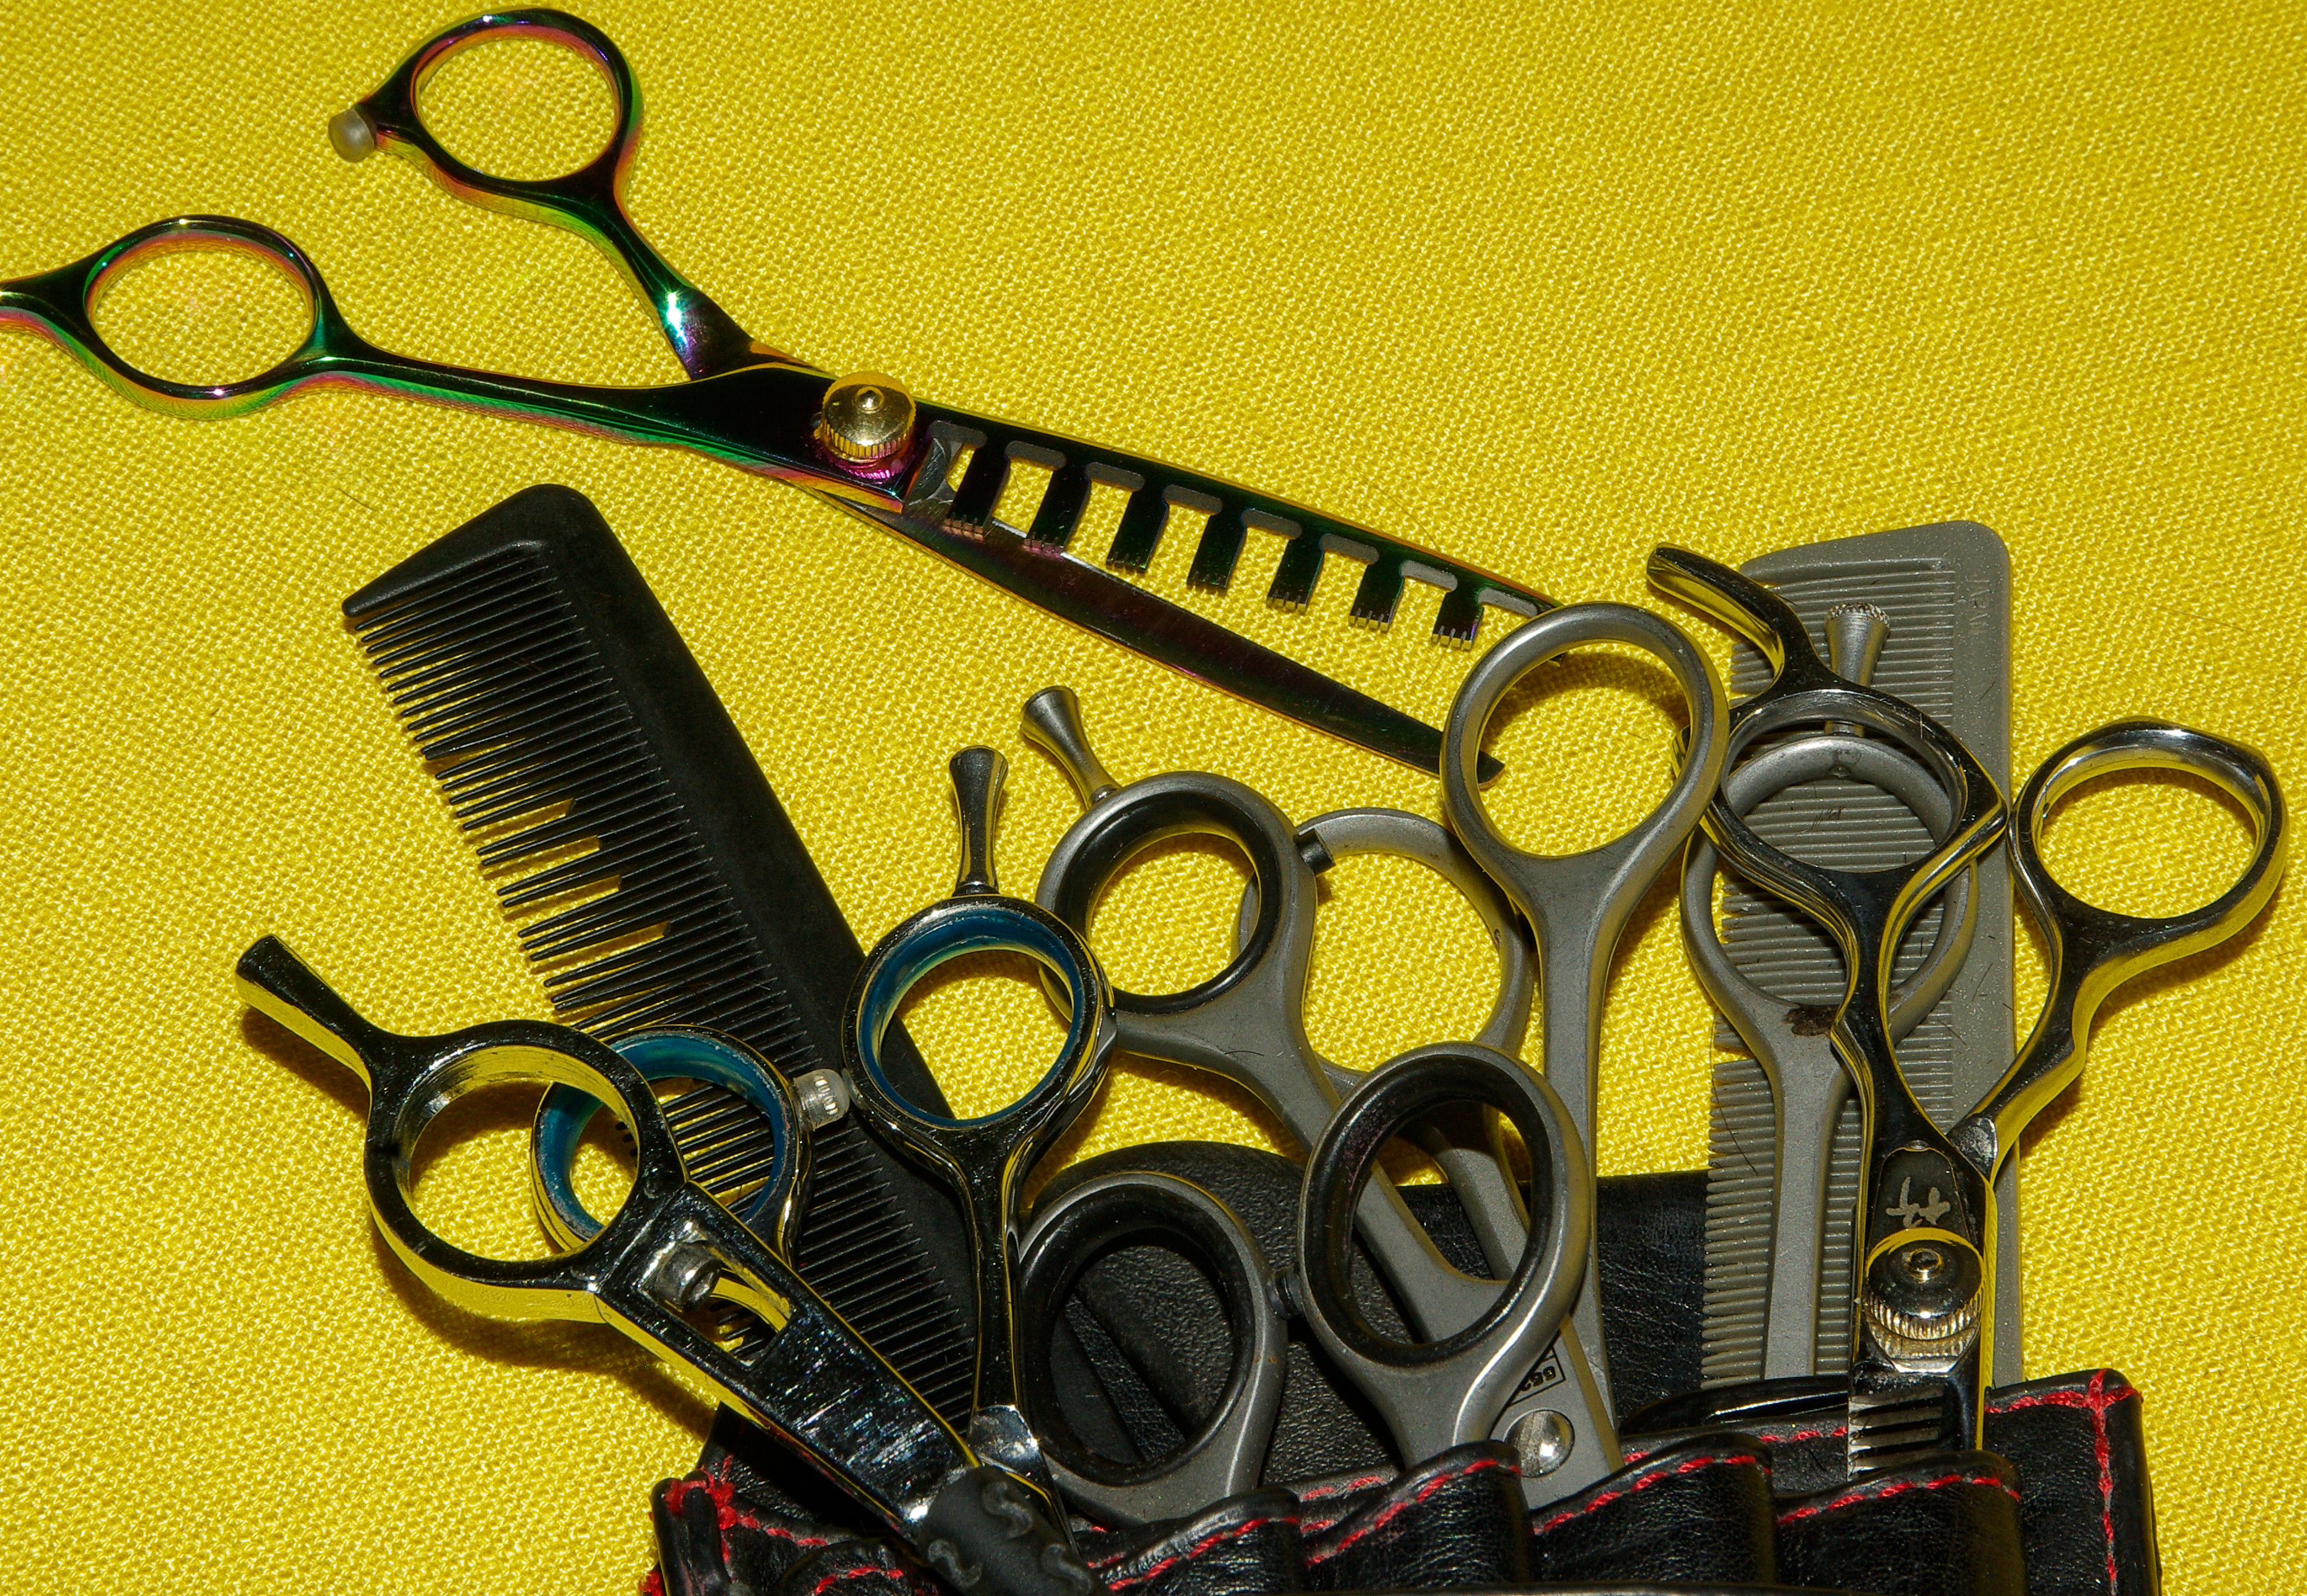
hairstyle, glasses, kit, hairdresser, combs, scissors